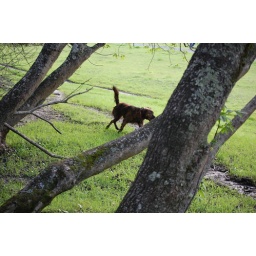
running in the trees